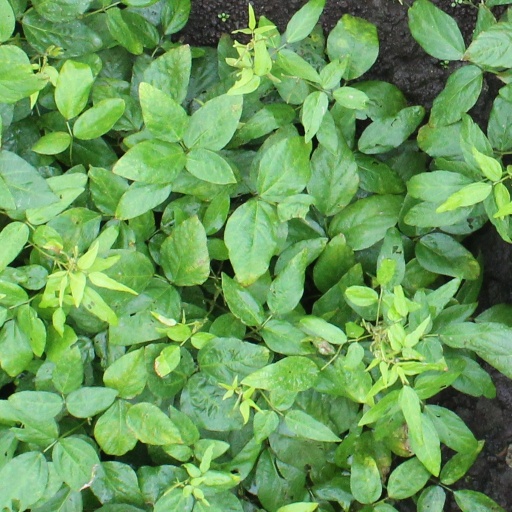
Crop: soybean